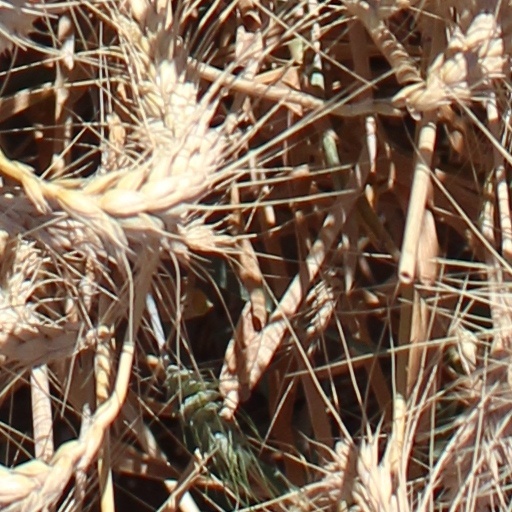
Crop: wheat